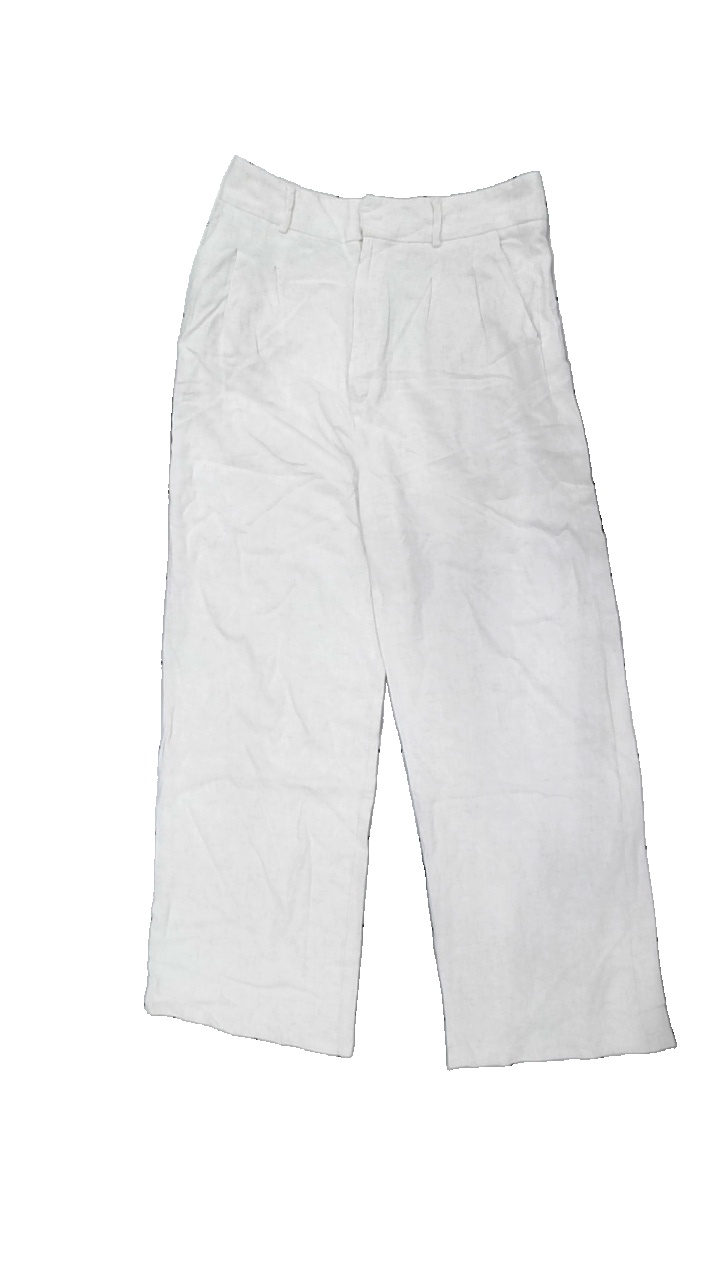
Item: Trousers (Ladies)
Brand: Gina Tricot
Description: beige byxor
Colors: Beige
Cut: Regular
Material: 74% viscose 26% cotton
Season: All
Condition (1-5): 5
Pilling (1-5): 5
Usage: Reuse
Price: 50-100